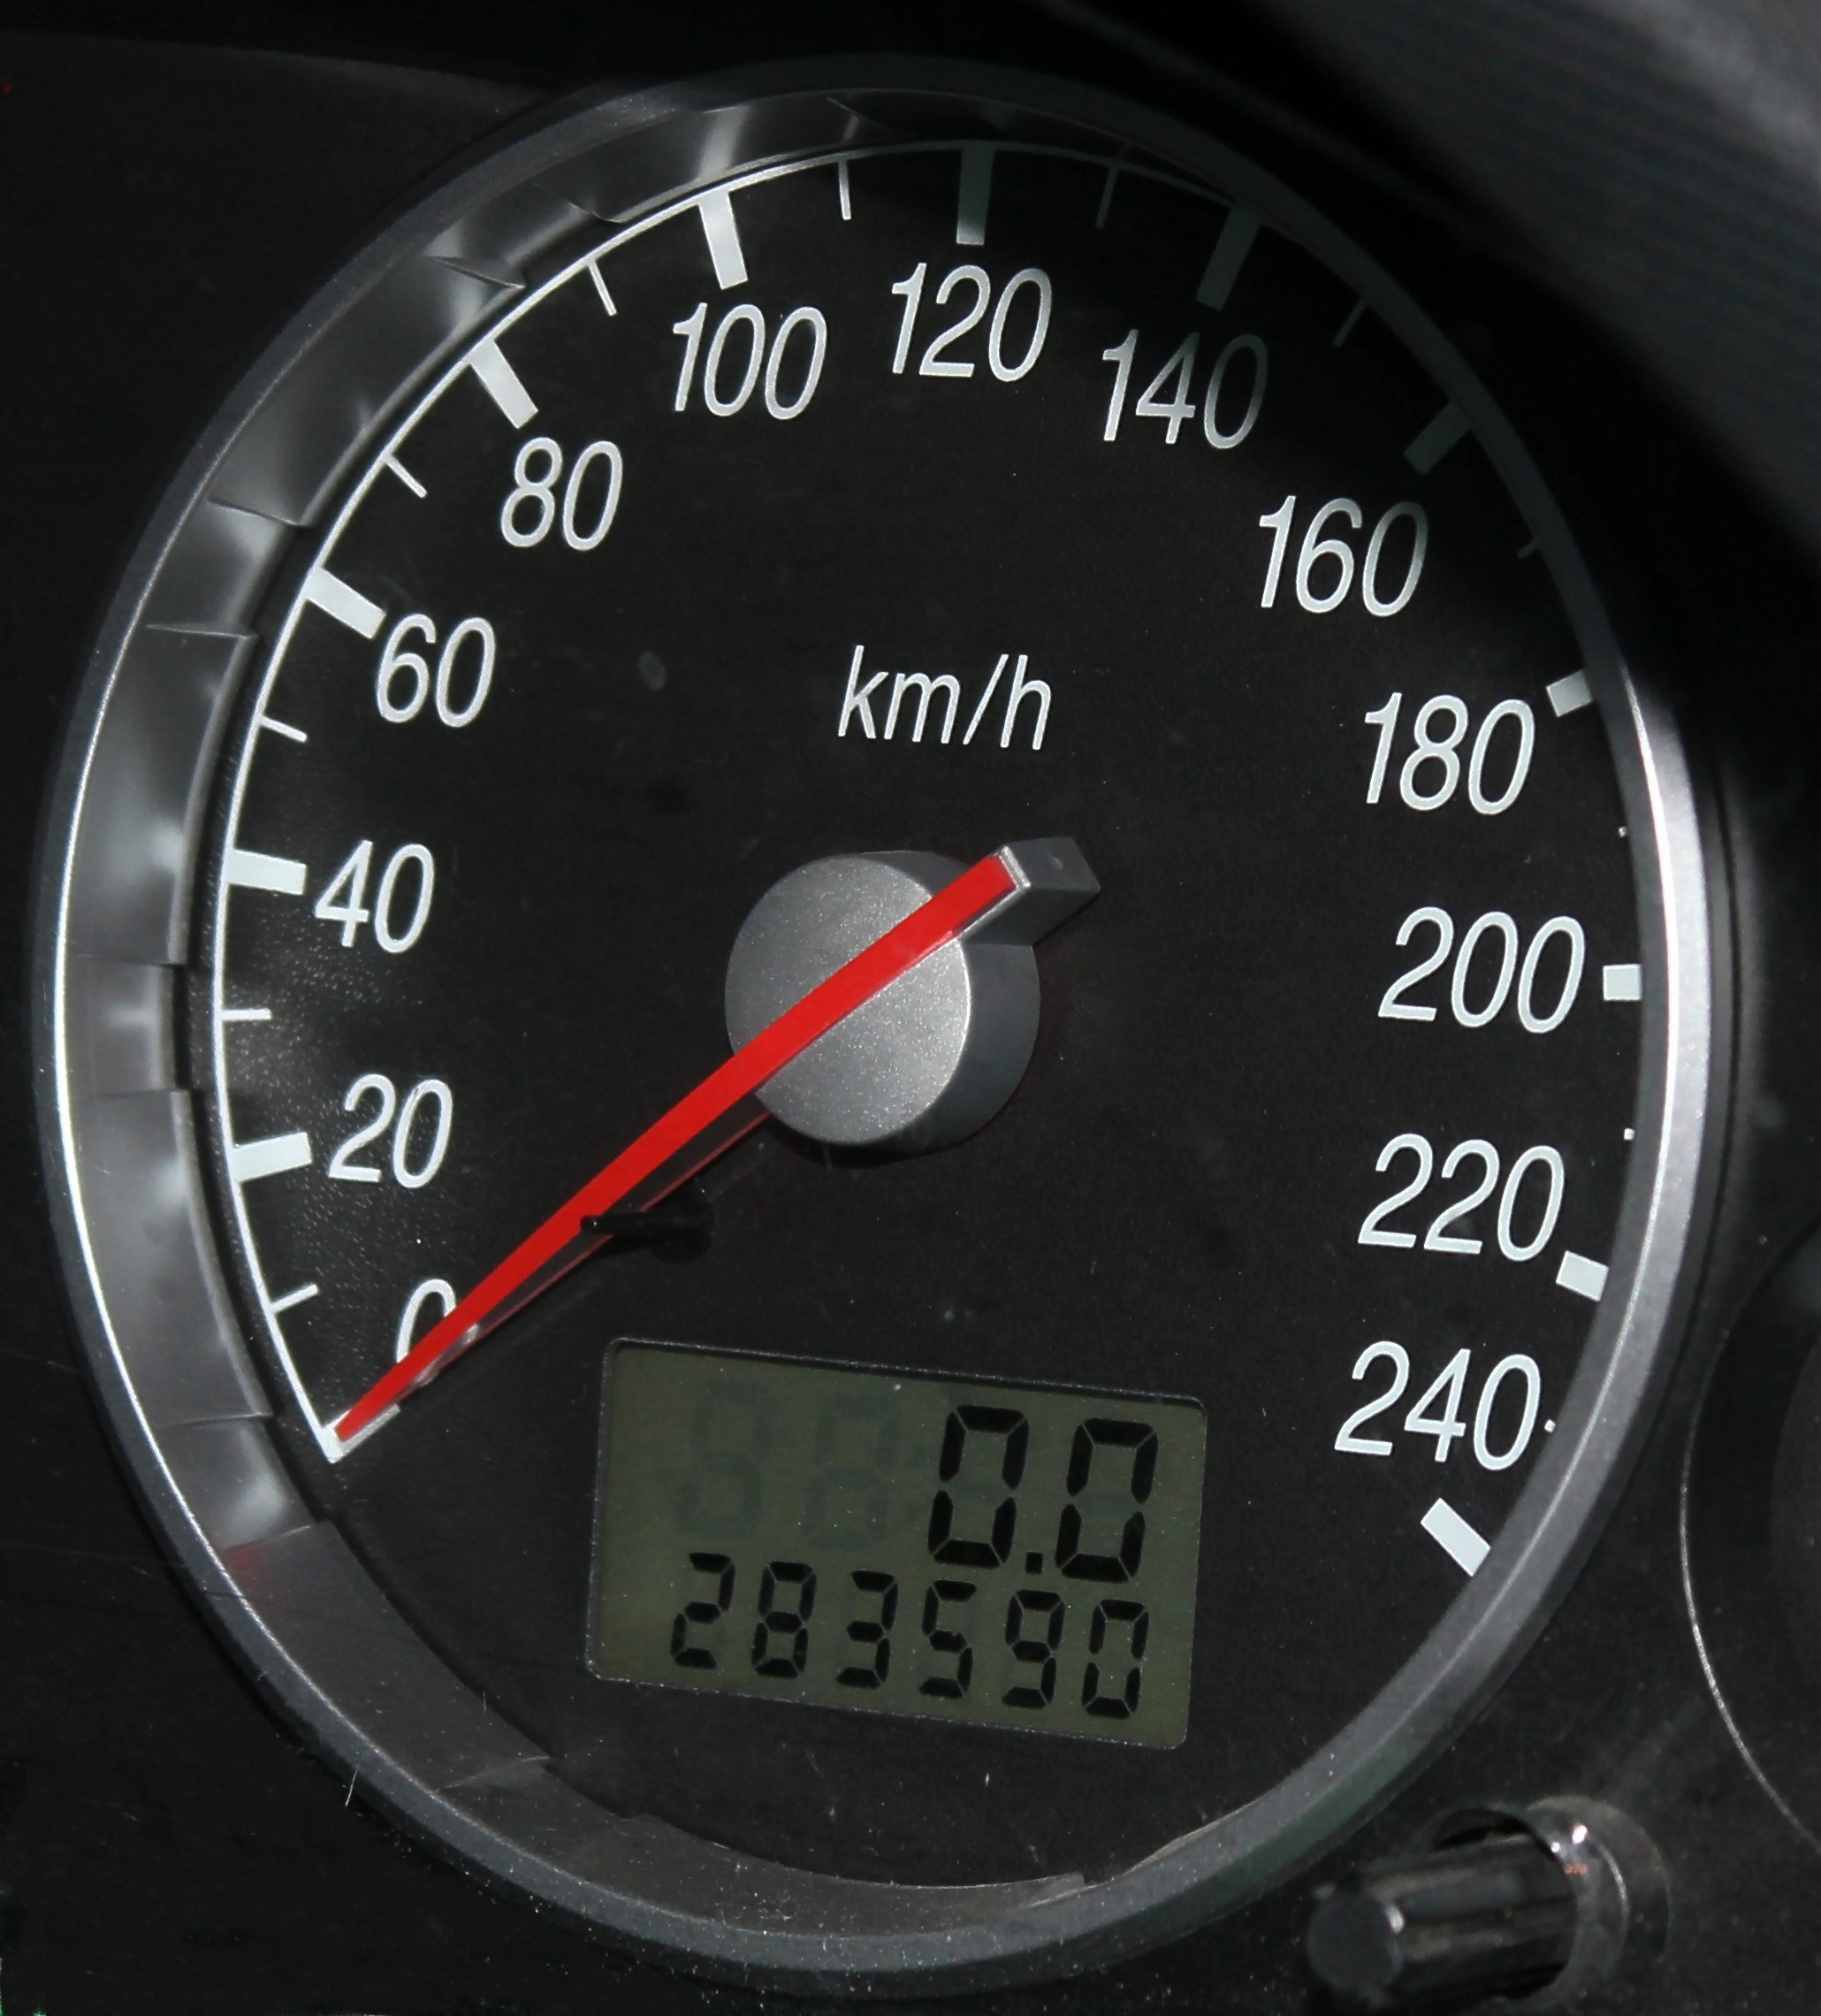
car, wheel, ad, vehicle, auto, gauge, steering wheel, speed, speedometer, tachometer, odometer, rim, fittings, speedo, mileage, auto part, automobile make, automotive exterior, vehicle registration plate, measuring instrument, kilometer display